Leamington Spa

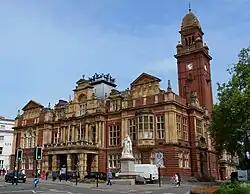
Leamington Spa Town Hall (1884)

Leamington was originally a small village known as "Leamington Priors". Its name came from Anglo-Saxon "Leman-tūn" or "Lemen-tūn" = "farm on the River Leam". It was first mentioned in the Domesday Book of 1086 as "Lamintone". For 400 years, the settlement was under the control of Kenilworth Priory, from which the older suffix derived. Leamington began to develop as a town at the start of the 19th century, due to the rediscovery of spa waters, which had been known in Roman times, and their rediscovery in 1784 by William Abbotts and Benjamin Satchwell led to their commercialisation, with invalids beginning to resort here in 1786. Six of the seven wells were drilled for; only the original spring at the site of the Aylesford Well, adjacent to the Parish Church, occurred naturally.